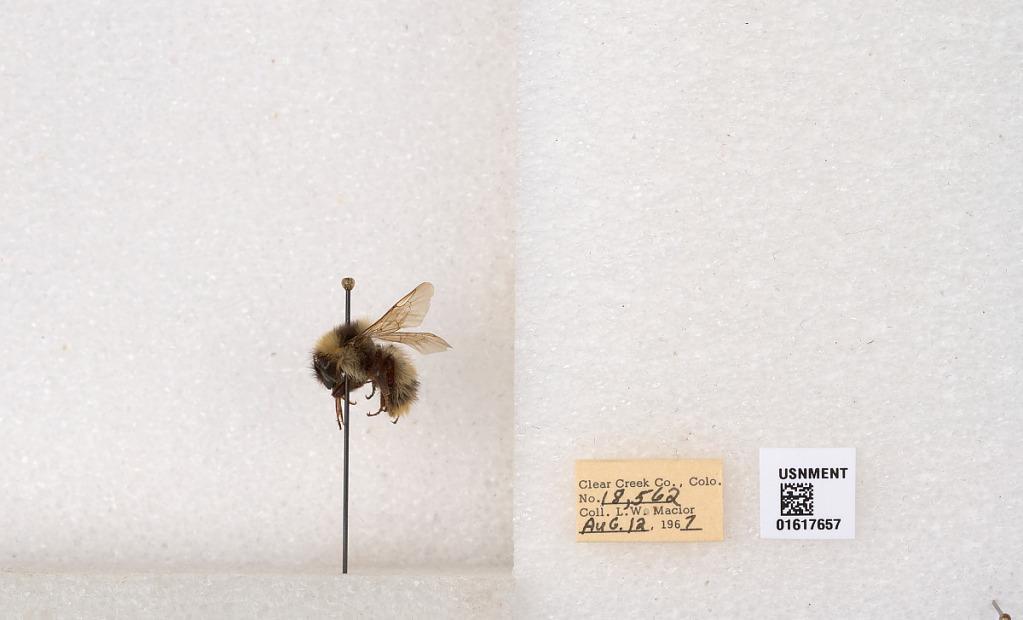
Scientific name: Bombus kirbyellus
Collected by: L. Macior
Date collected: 1967-8-12
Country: United States
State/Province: Colorado
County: Clear Creek
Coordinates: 39.6891, -105.644